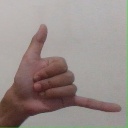
अक्षर: द